Polonia Bydgoszcz

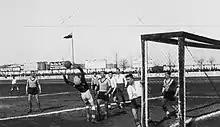
Football match between Polonia Bydgoszcz and Śmigły Wilno in Bydgoszcz in 1935

BKS Polonia Bydgoszcz was founded on 14 May 1920 by Edmund Szyc, a sports enthusiast and an official of Warta Poznań. Szyc, who had come to Bydgoszcz from Poznań in the early spring of 1920, wanted to create a sports organization with a patriotic spirit, based on Polish Army soldiers garrisoned in the city. The colour scheme of Polonia was white-red-green (to commemorate Polish flag, plus green, the traditional colour of Warta Poznań’s jerseys).